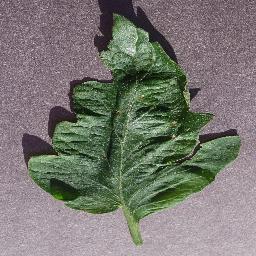
Label: Tomato___Target_Spot